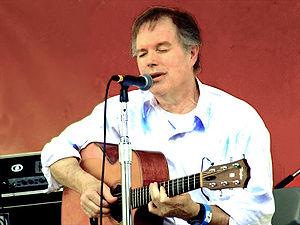
"Leo Kottke, né le 11 septembre 1945 à Athens dans l'État de Géorgie, États-Unis d'Amérique, est un guitariste acoustique. Il utilise des techniques de fingerpicking, s'inspirant de genre musicaux comme le blues, le jazz, et la musique folk, avec ses rythmes syncopés et les sons polyphoniques qu'il arrive à produire avec ses guitares signature six et douze cordes. Il se servira très souvent de l'accordage en open tuning. Marcel Dadi lui consacrera un morceau dans dadis 2 portant le titre ""Song for Leo"" expliquant dans les tablatures jointes au vinyl comment s'accorder et jouer dans le style de Leo. Leo Kottke a réussi à surmonter une série d'obstacles personnels comme la perte partielle de l'audition et une fin de carrière prématurée liée à une tendinite aigüe de la main droite.